Nicole Garay

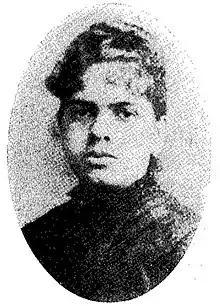

Nicolasa "Nicol" Garay (September 10, 1873, in Colombia – June 19, 1928, in Panama) was a Panamanian poet. She was the daughter of Colombian painter Epifanio Garay Caicedo and sister of Panamanian musician and political figure Narciso Garay.